Saint-Aignan-de-Cramesnil

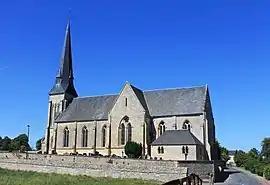
The church in Saint-Aignan-de-Cramesnil

Saint-Aignan-de-Cramesnil is a former commune in the Calvados department in the Normandy region in northwestern France, approximately southeast of Caen. On 1 January 2019, it was merged into the new commune Le Castelet.